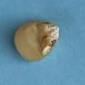
Maize quality: Bad